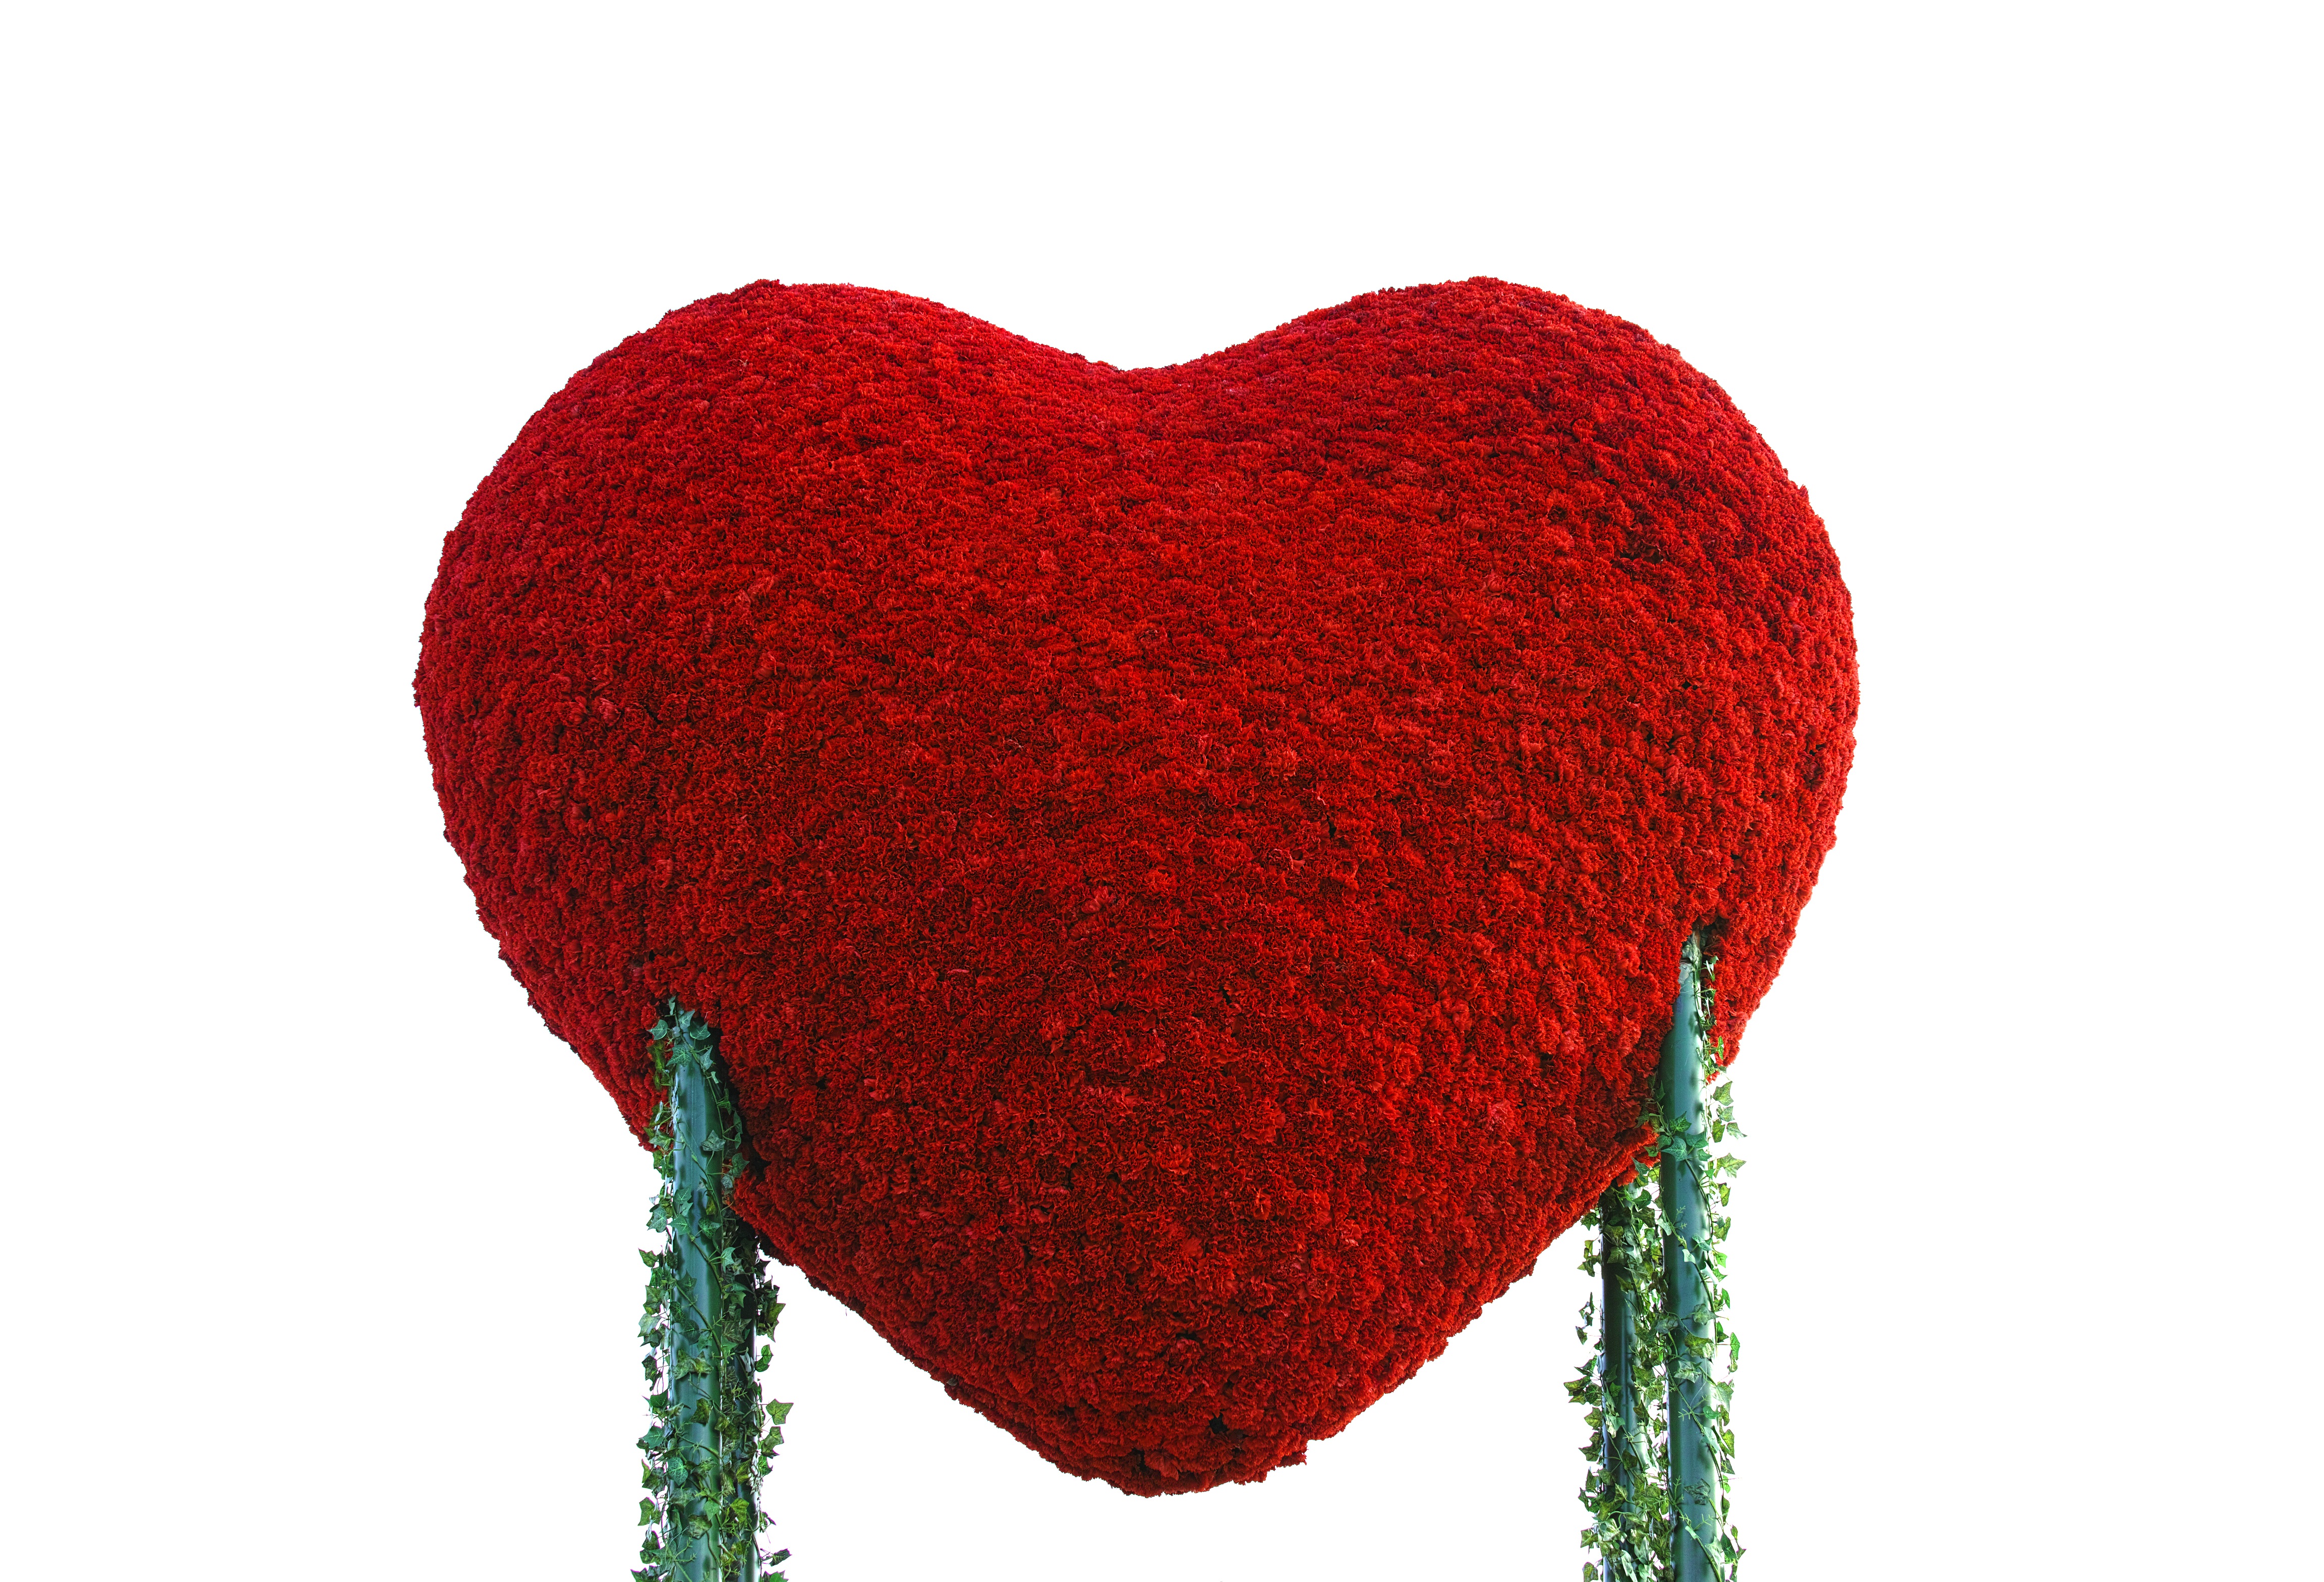
nature, people, photography, petal, dog, animal, cute, celebration, love, heart, gift, decoration, red, kitten, cat, symbol, communication, religion, romance, child, freedom, clothing, christmas, wedding, married, baby, hairstyle, engagement, world, life, mom, flowers, human body, heart shape, dad, pets, family, kids, girls, fun, mother, friends, design, happiness, dating, cap, pregnant, passion, inspiration, organ, icon, backgrounds, daughter, sister, increased, valentine's day, i love you, concepts, ideas, mother's day, honeymoon, the end, women's day, father's day, february 14, halvorson, lifest by, female wome teenage, positive emotion, fadzil